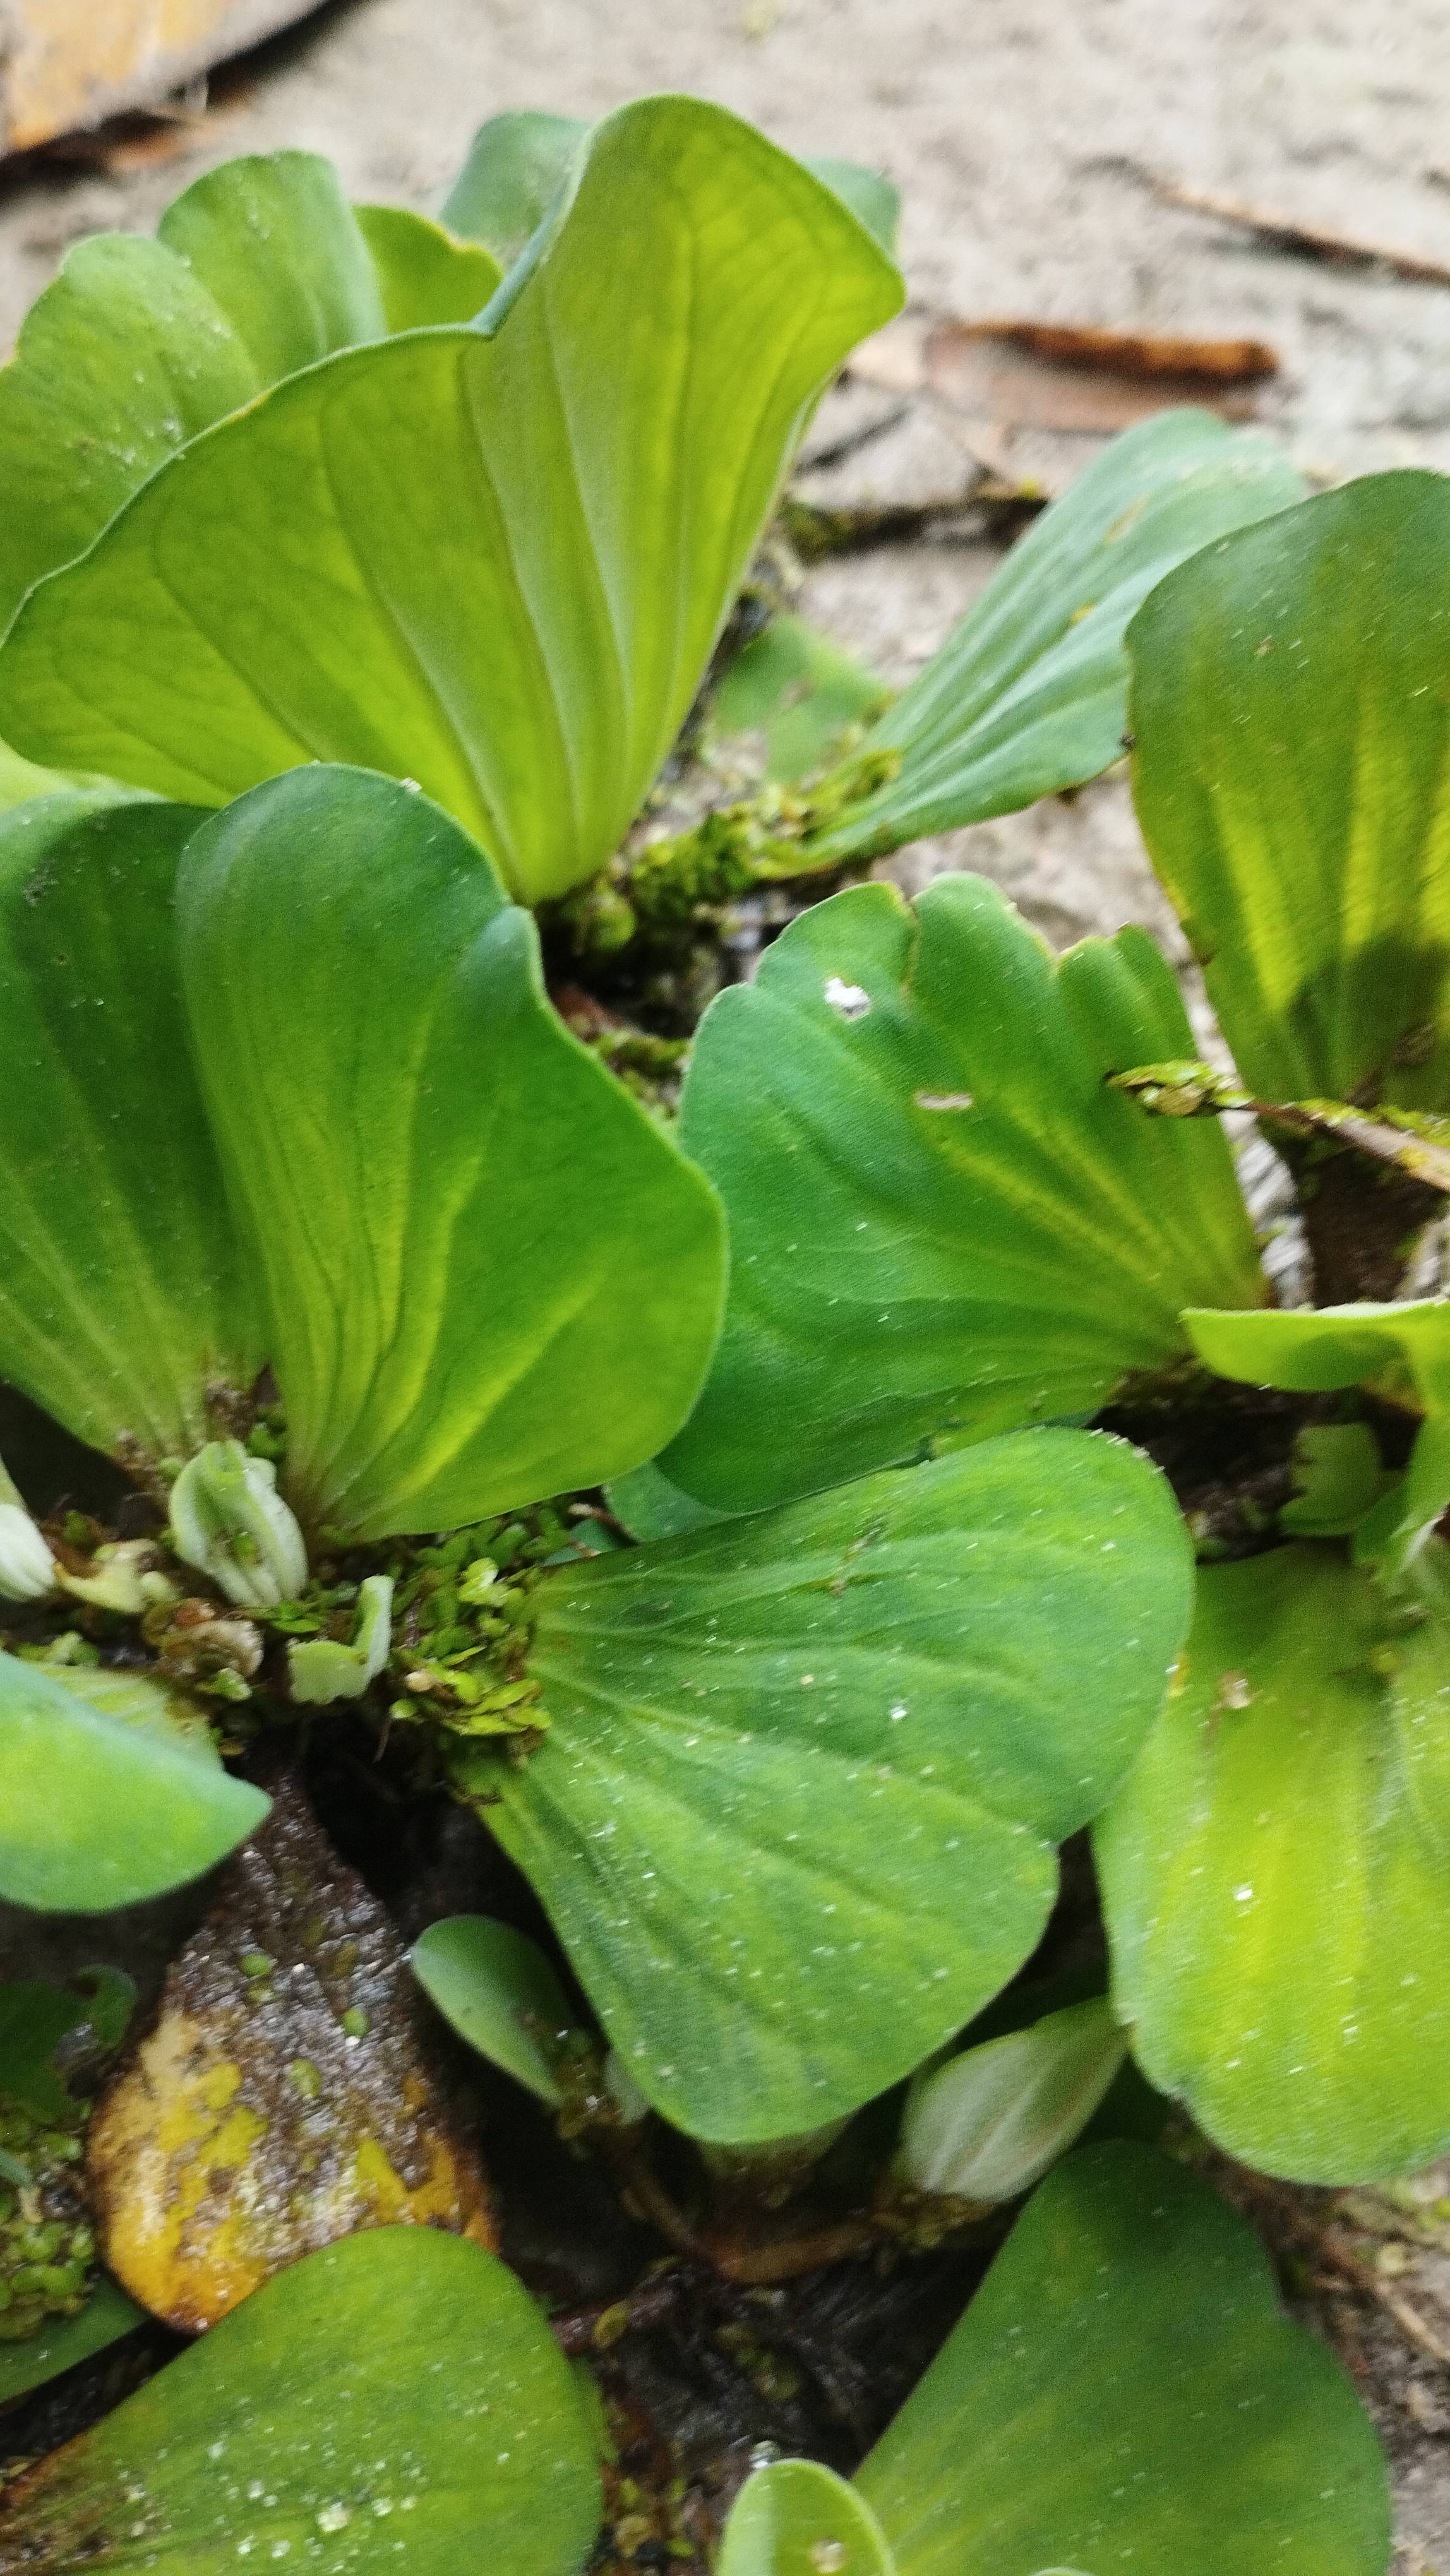
Species: Water Lettuce (Pistia stratiotes)